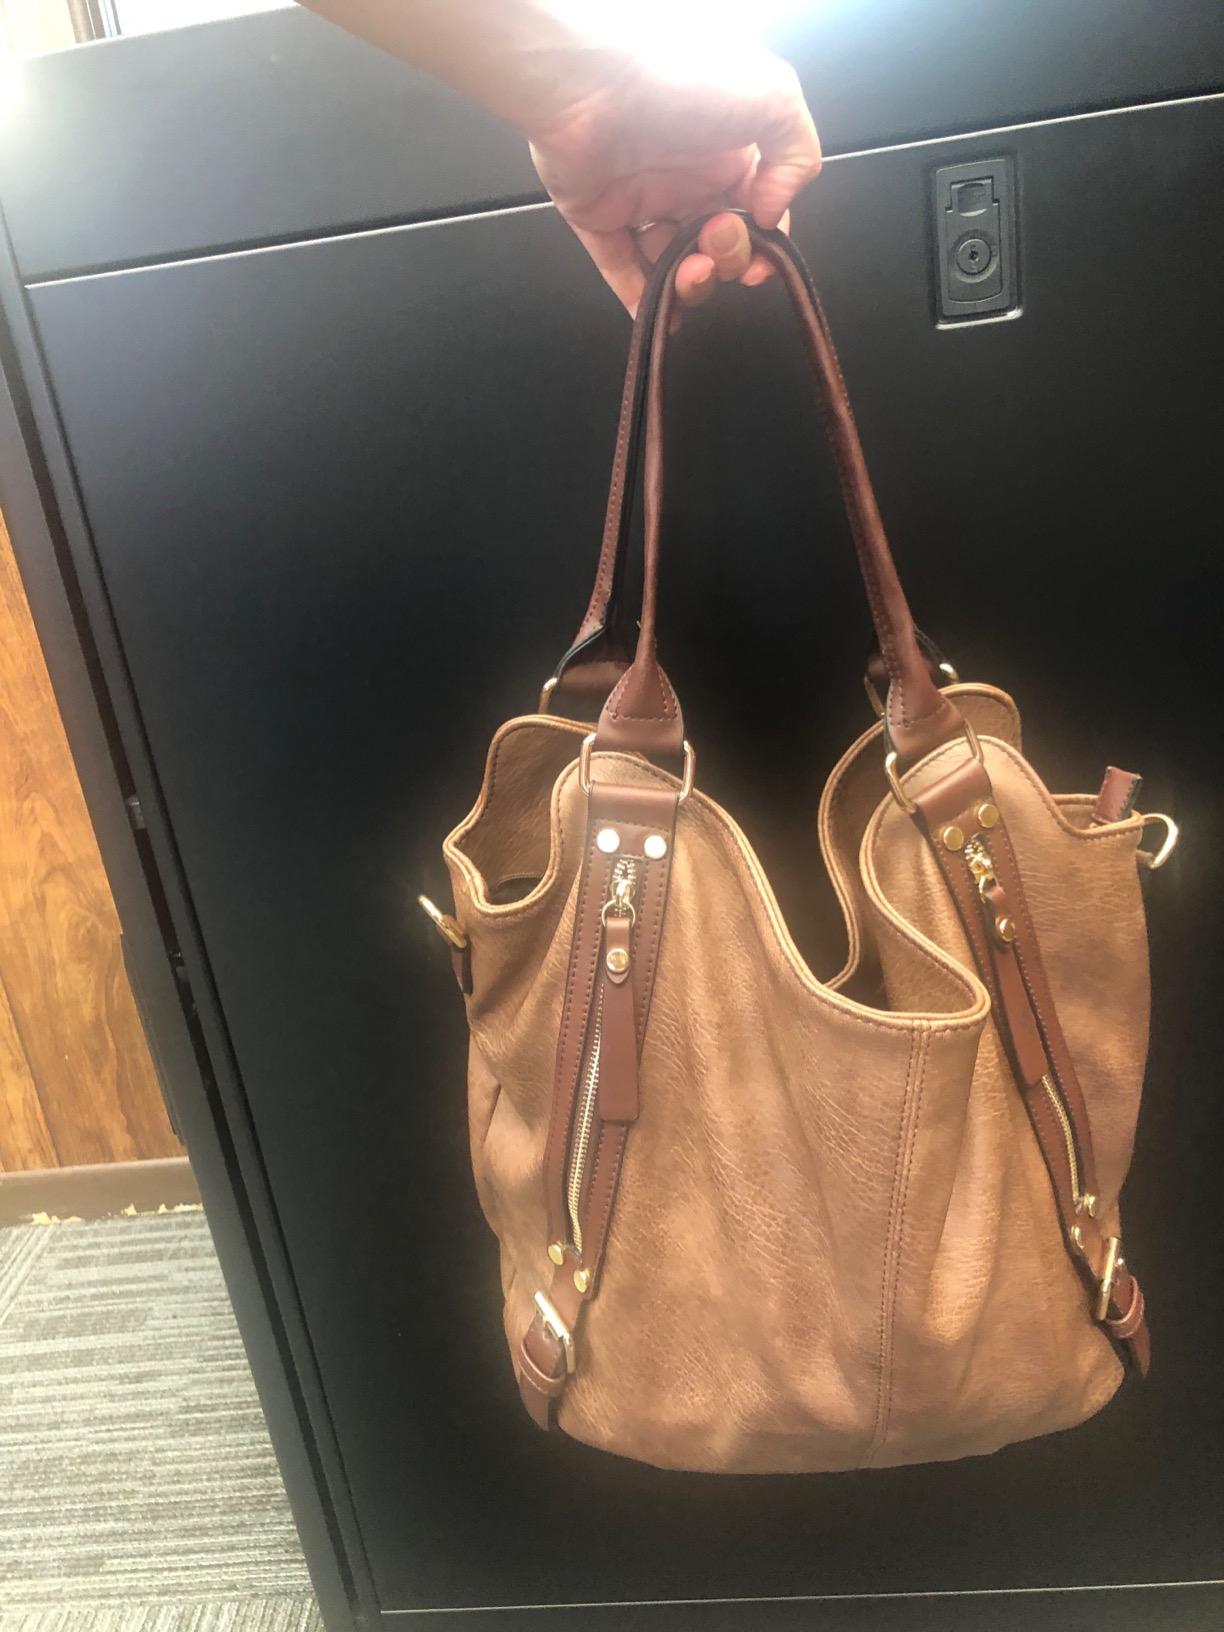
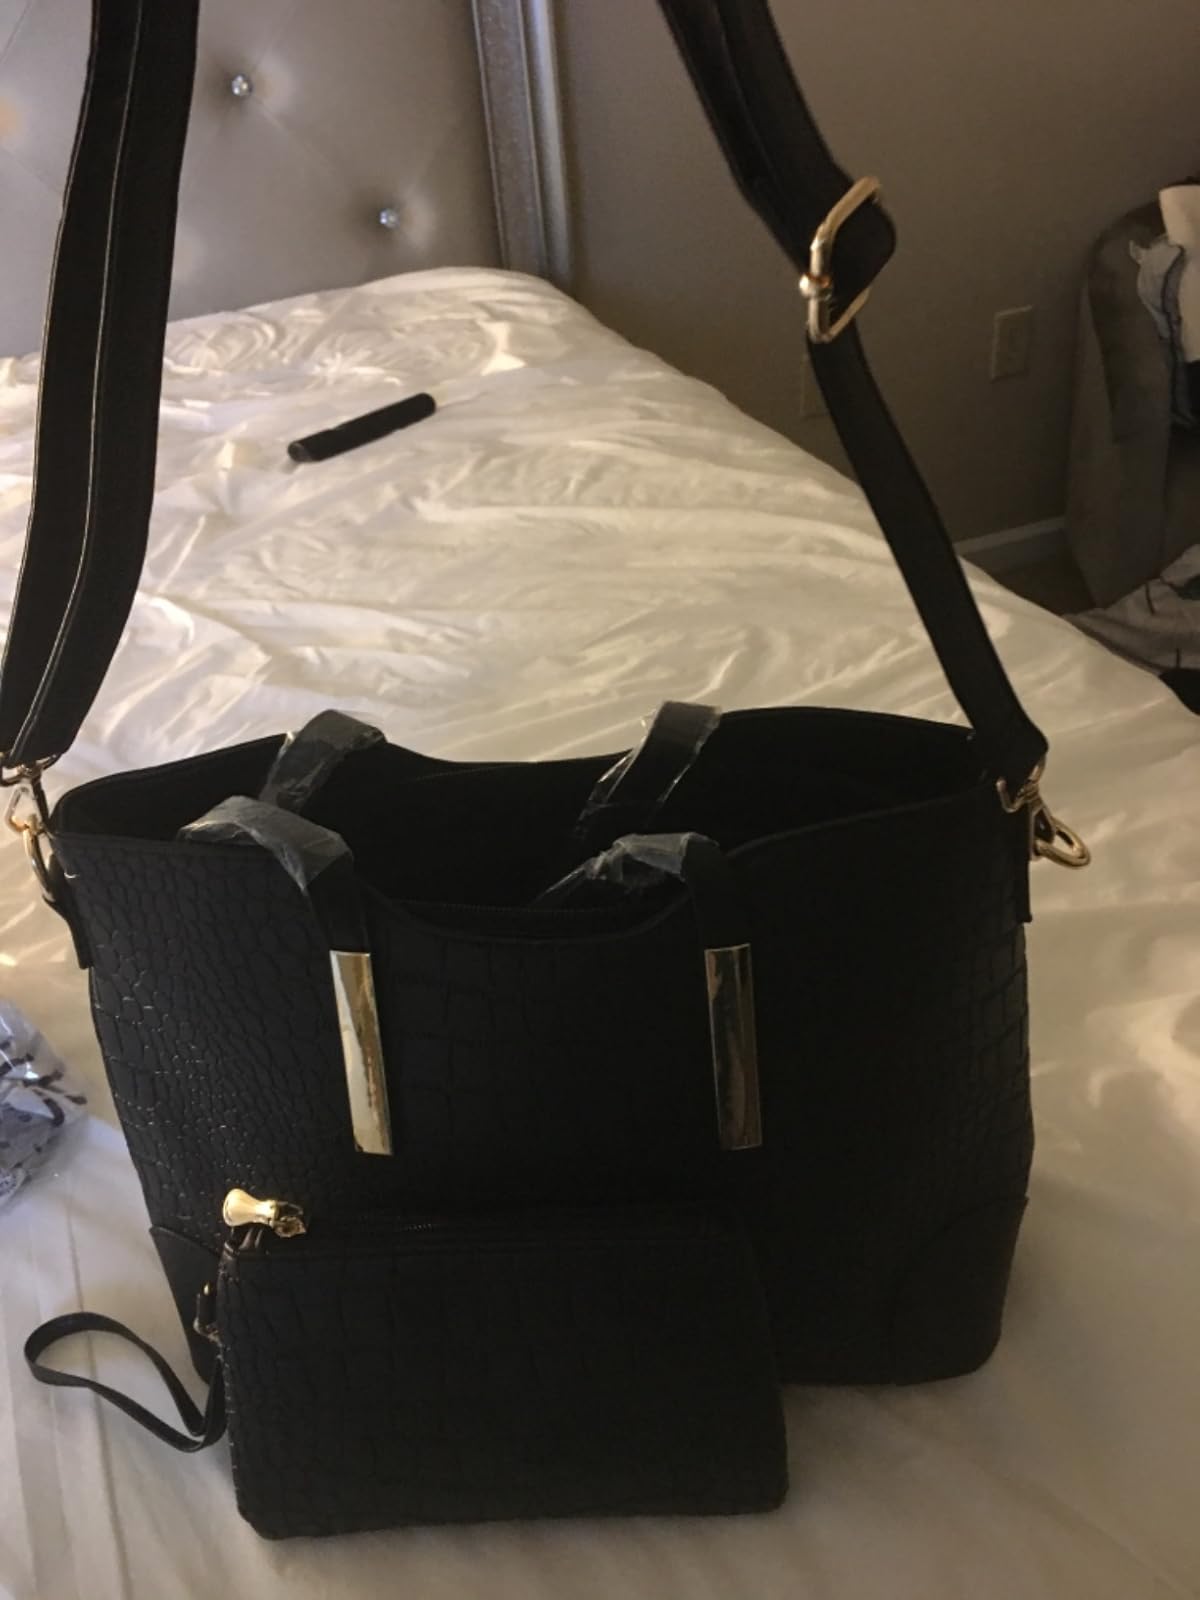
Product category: accessories_handbag
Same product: no